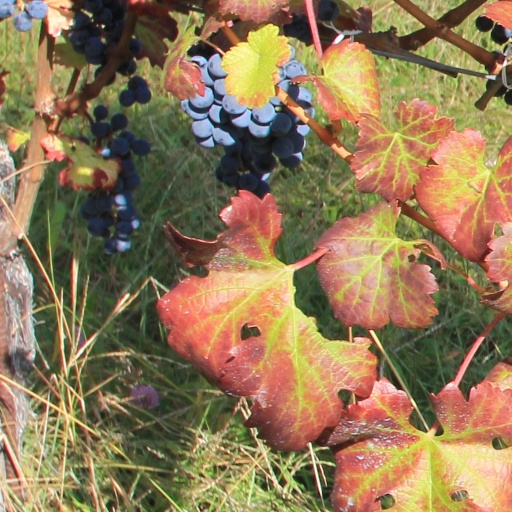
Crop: grape